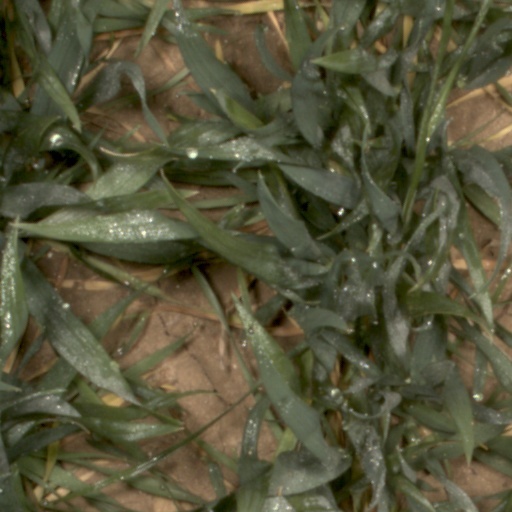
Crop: wheat